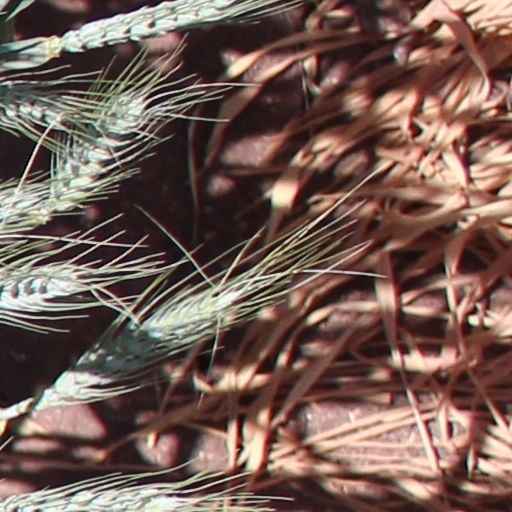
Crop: wheat